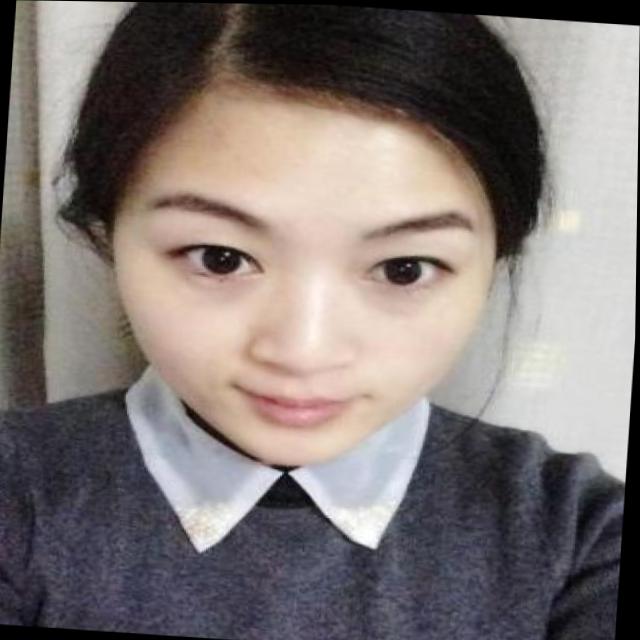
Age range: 21-44